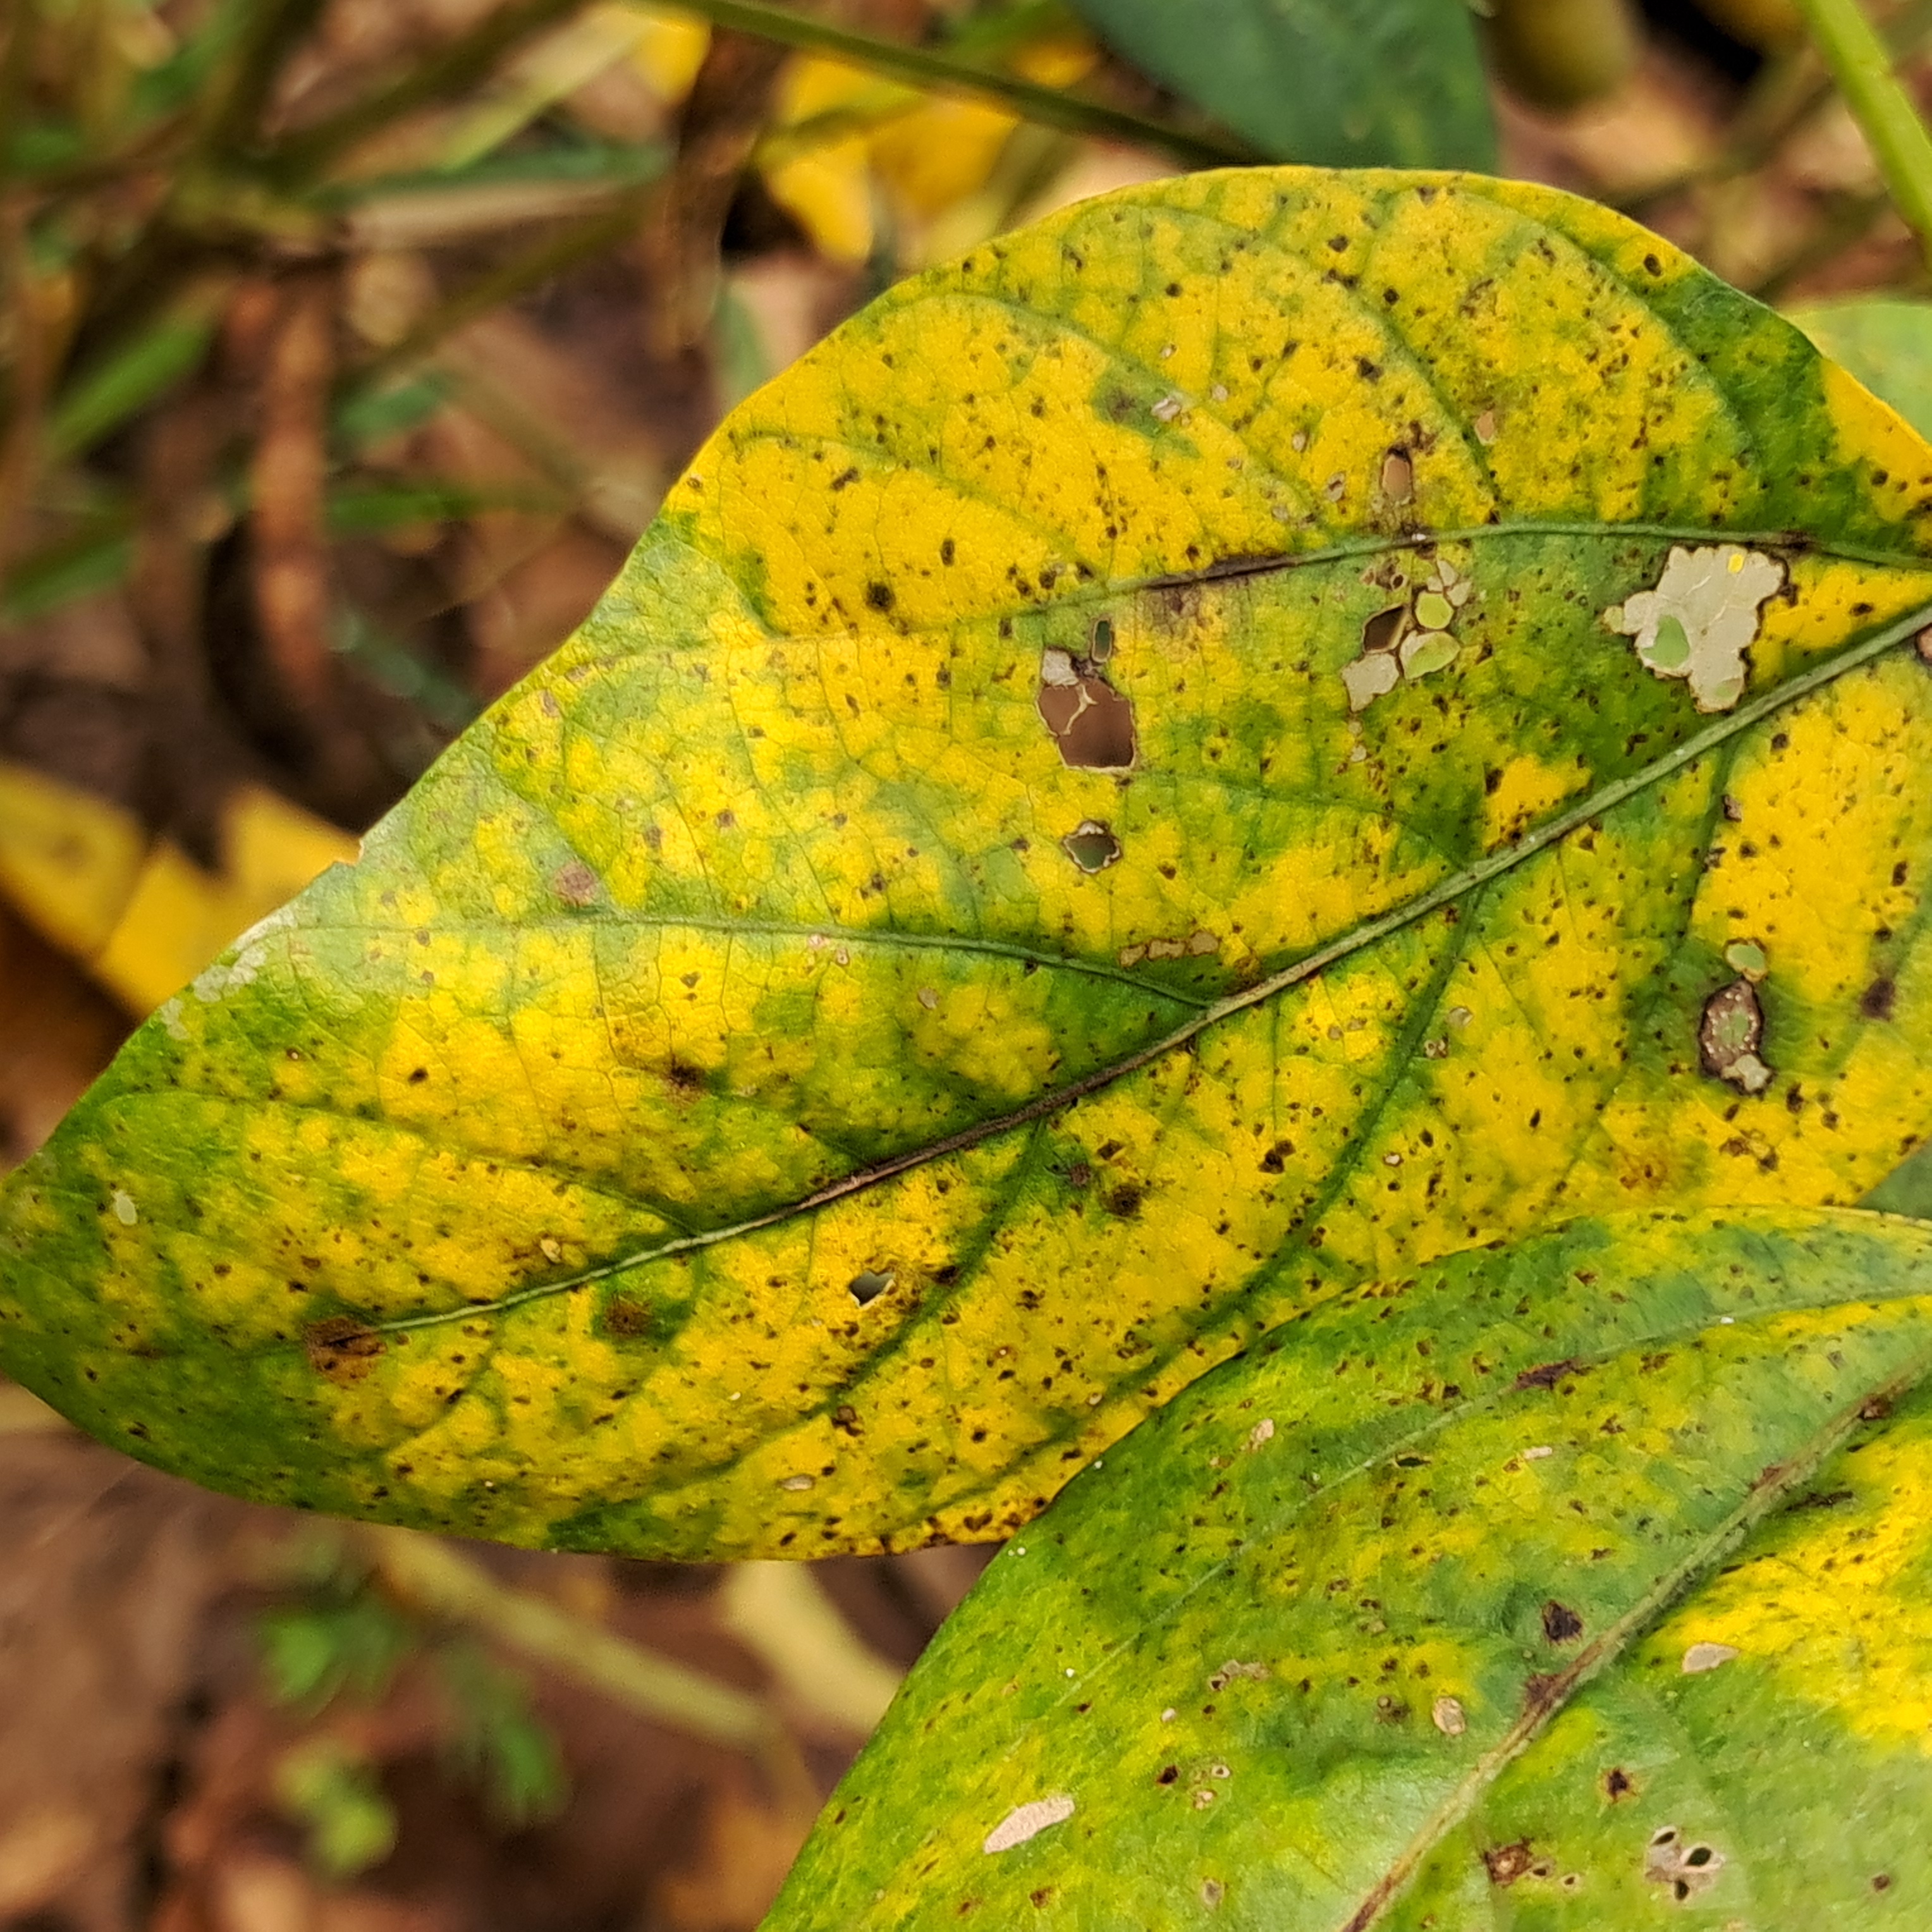
Label: Mosaic